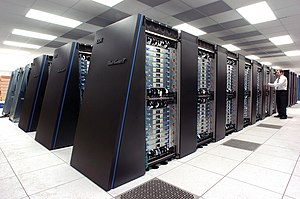
Supercomputer / Verdens kraftigste supercomputere
IBM's Blue Gene/P supercomputer (2007)
En supercomputer er en computer der overstiger alment tilgængelig computerkapacitet og derfor er blandt verdens bedste computere. Begrebet "Super Computing" blev først brugt af avisen New York World i en artikel fra 1929, og refererede til en stor specialbygget tabulatormaskine som IBM lavede til Columbia University.